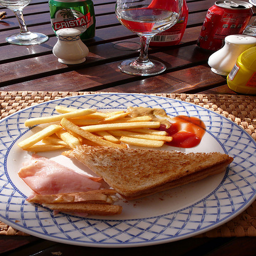
A sandwich and french fries are on a plate.
A plate of fries and a sandwich on a table.
The sandwich is half eaten on the plate.
A plate topped with a half sandwich and fries.
A plate of fries and a sandwich on a table.